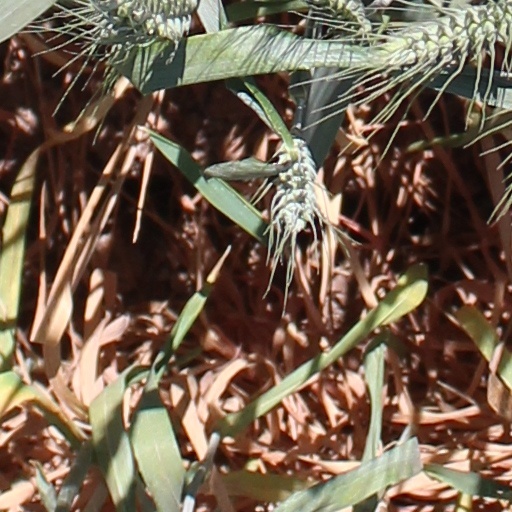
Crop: wheat